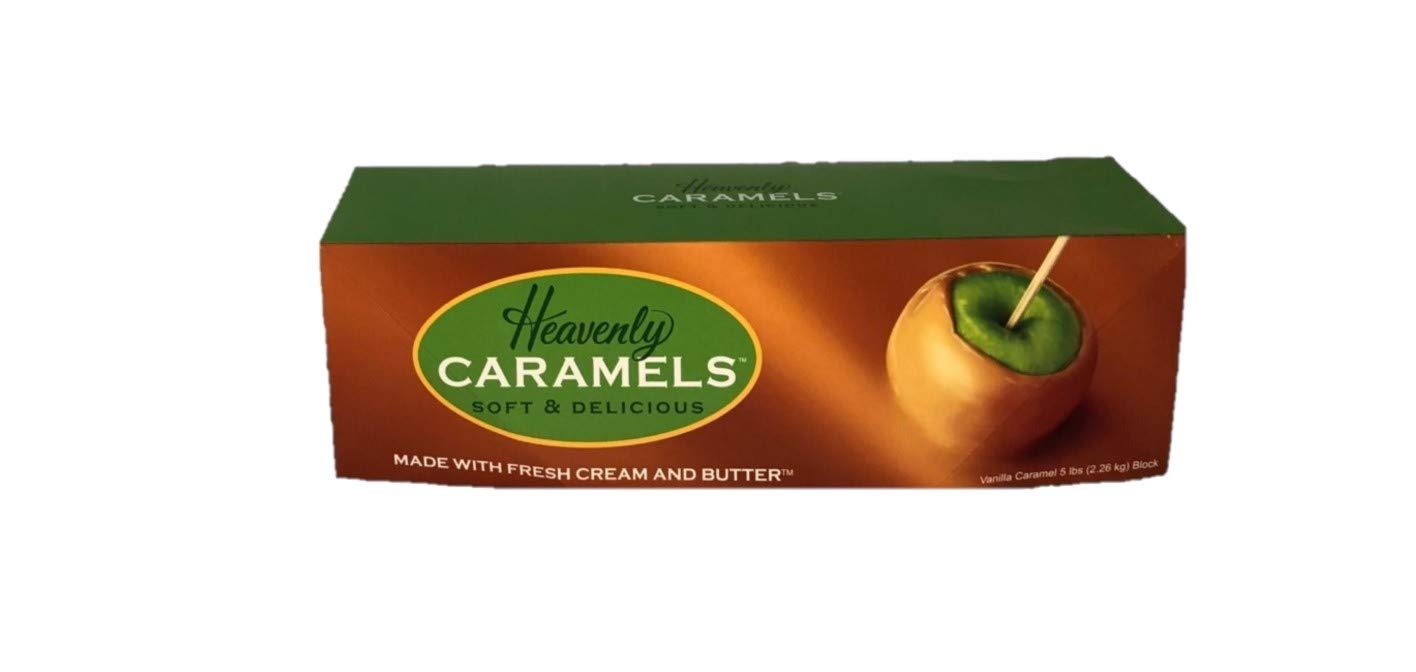
Item Name: Heavenly Caramels Fresh & Delicious 5 lbs box
Bullet Point 1: Freshly Made, Easily Melts
Bullet Point 2: Ideal for making your own hard candies, candy apples, cakes, trifles, brownies and cookies
Bullet Point 3: Perfect for ready-made caramel centers or for caramel apples.
Bullet Point 4: Ready-to-use caramel made of the finest ingredients
Bullet Point 5: Mix with nuts, coconut or your other favorite ingredients
Product Description: Freshly made caramel with the best ingredients. Perfect for making caramel apples, pecan turtles, and other home made candies!
Value: 1.0
Unit: Count

Price: 34.99